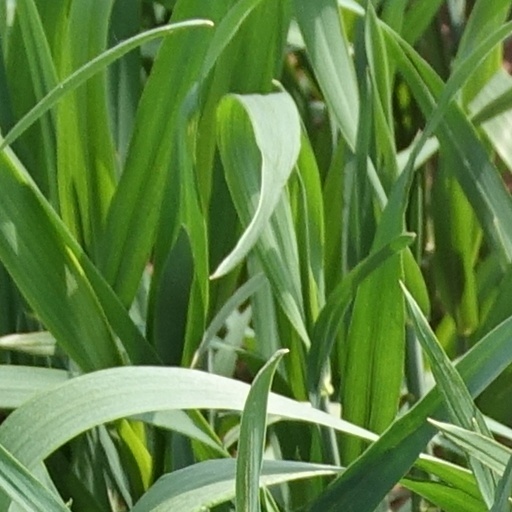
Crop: wheat